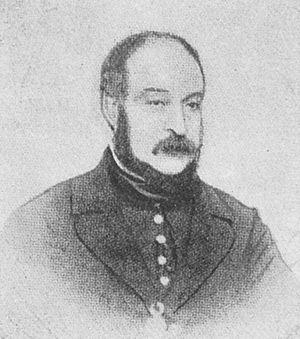
Moses Judah Hays (1799-1861)Directeur du Service de police de Montréal de 1854 à 1861
Le Service de police de la Ville de Montréal est le service de police municipale de la ville de Montréal et son agglomération. Elle possède des postes majeurs, un quartier général et des postes de quartier pour contrer la criminalité et se rapprocher de la population.